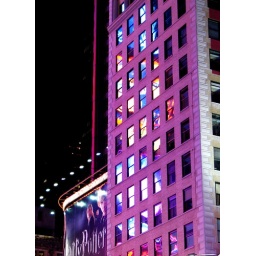
reflection of video screens on building in times square